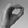
ASL letter: O